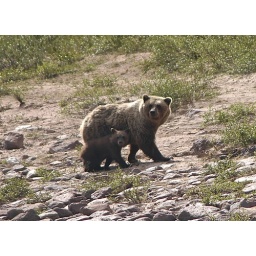
A barren ground grizzly with cub along the Thelon River in northern Canada